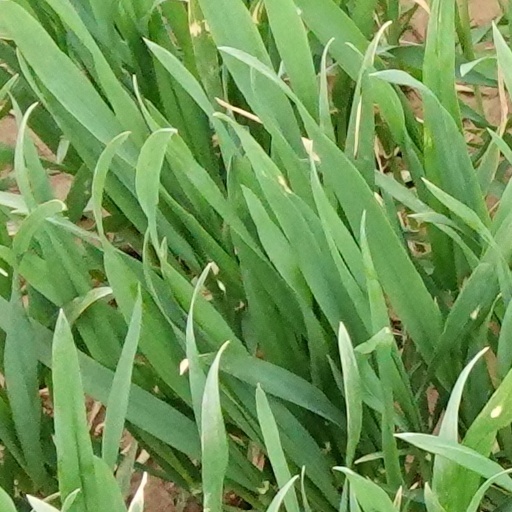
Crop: wheat